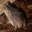
Label: frog